Mao, Dominican Republic

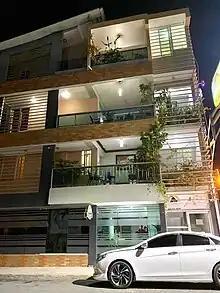
Hotel in Mao, Dominican Republic city

Unlike the humid northern coast of the Dominican Republic, Mao is located in a sheltered valley and like the southern coastal fringe of Hispaniola, has a hot semi-arid climate (Köppen "BSh"), with the temperature being warm year-round and some months being wetter than others. Mao receives of rainfall annually over 60.8 precipitation days. The driest month is January, which receives of rain on average, and the wettest month is May, which receives of rainfall on average. May also has the most precipitation days of any month (9.3) and July has the least (2.5). On 31 August 1954, Mao recorded a temperature of , which is the highest temperature to have ever been recorded in the Dominican Republic.